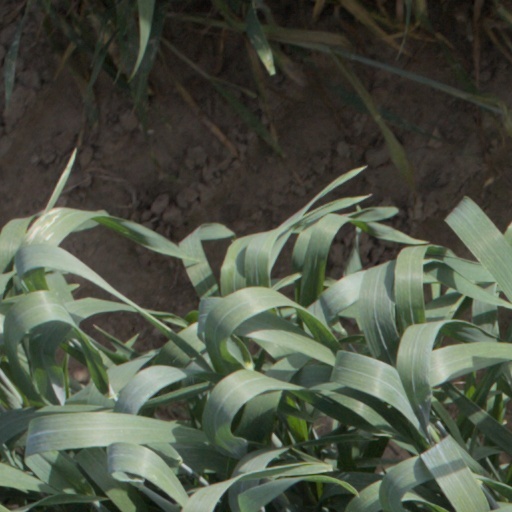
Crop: wheat